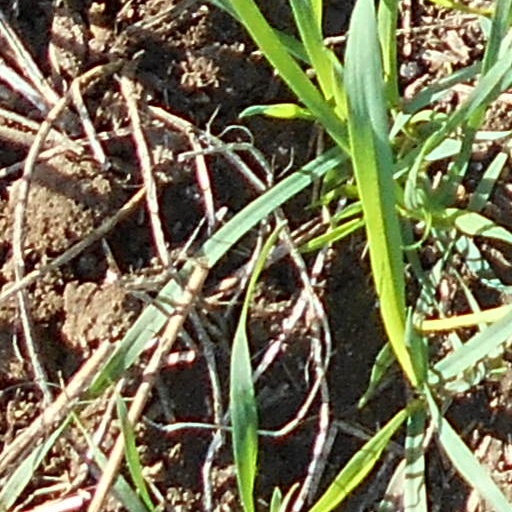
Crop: wheat